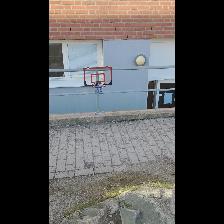
Label: NonHuman